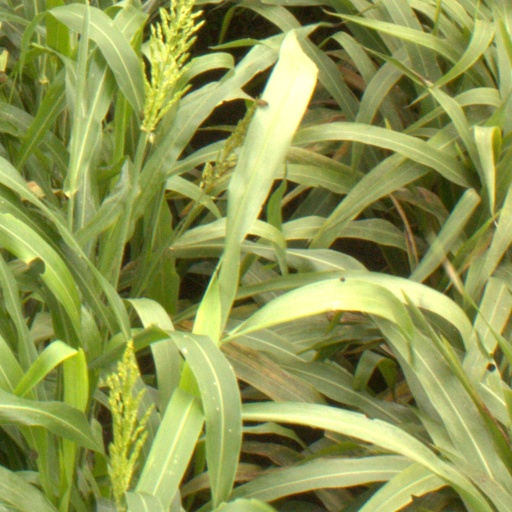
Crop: sorghum